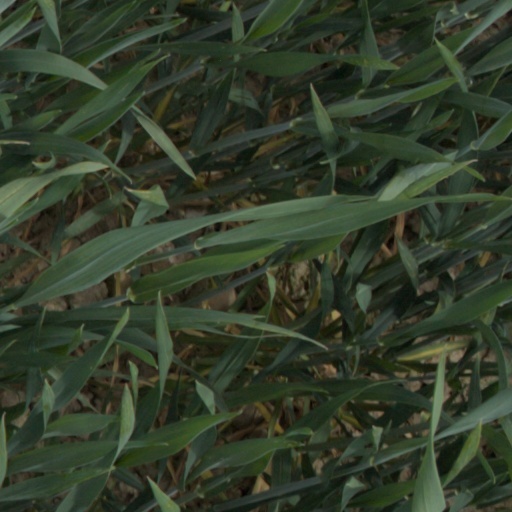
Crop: wheat